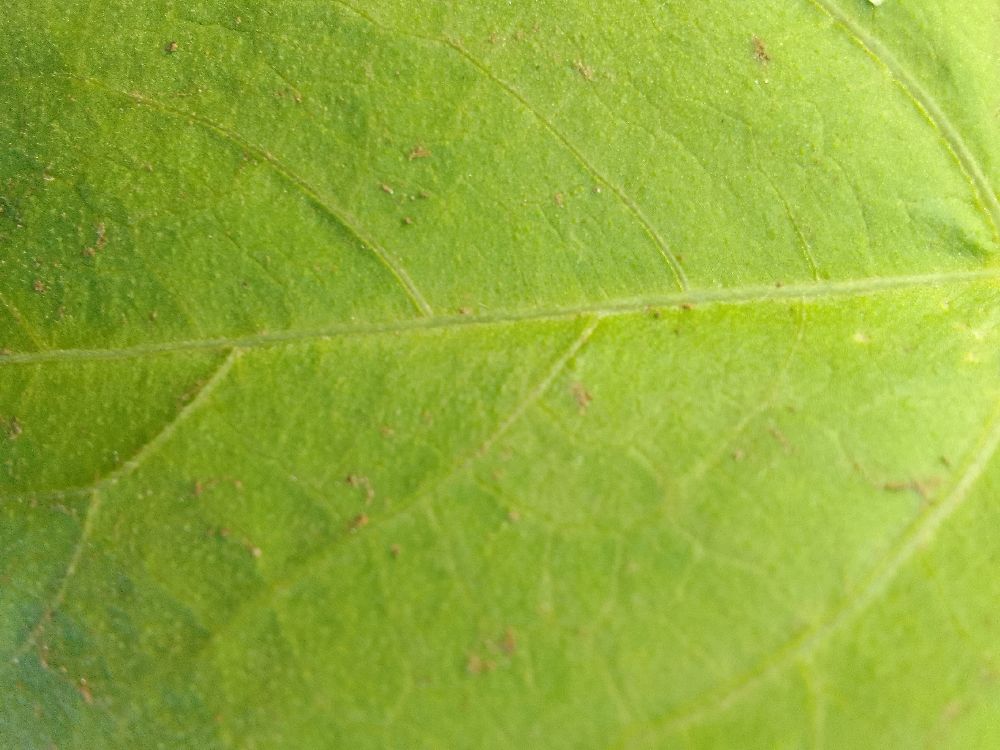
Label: healthy